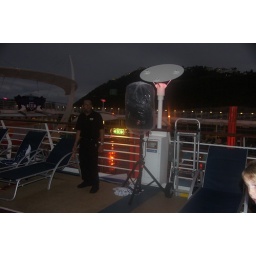
There was heavy rain on and off during the party, so plastic bags were placed over the speakers